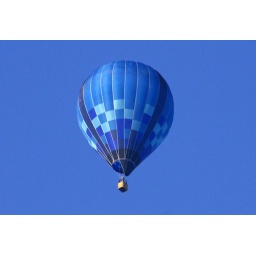
Blue balloon in a blue sky